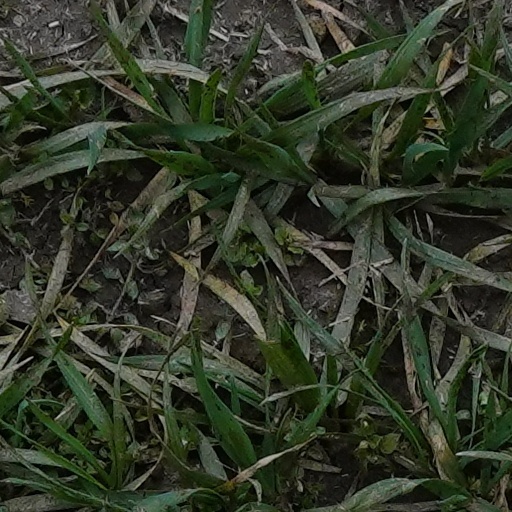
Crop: wheat